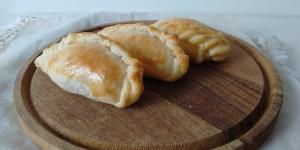
empanada en freidora de aire